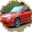
Label: automobile